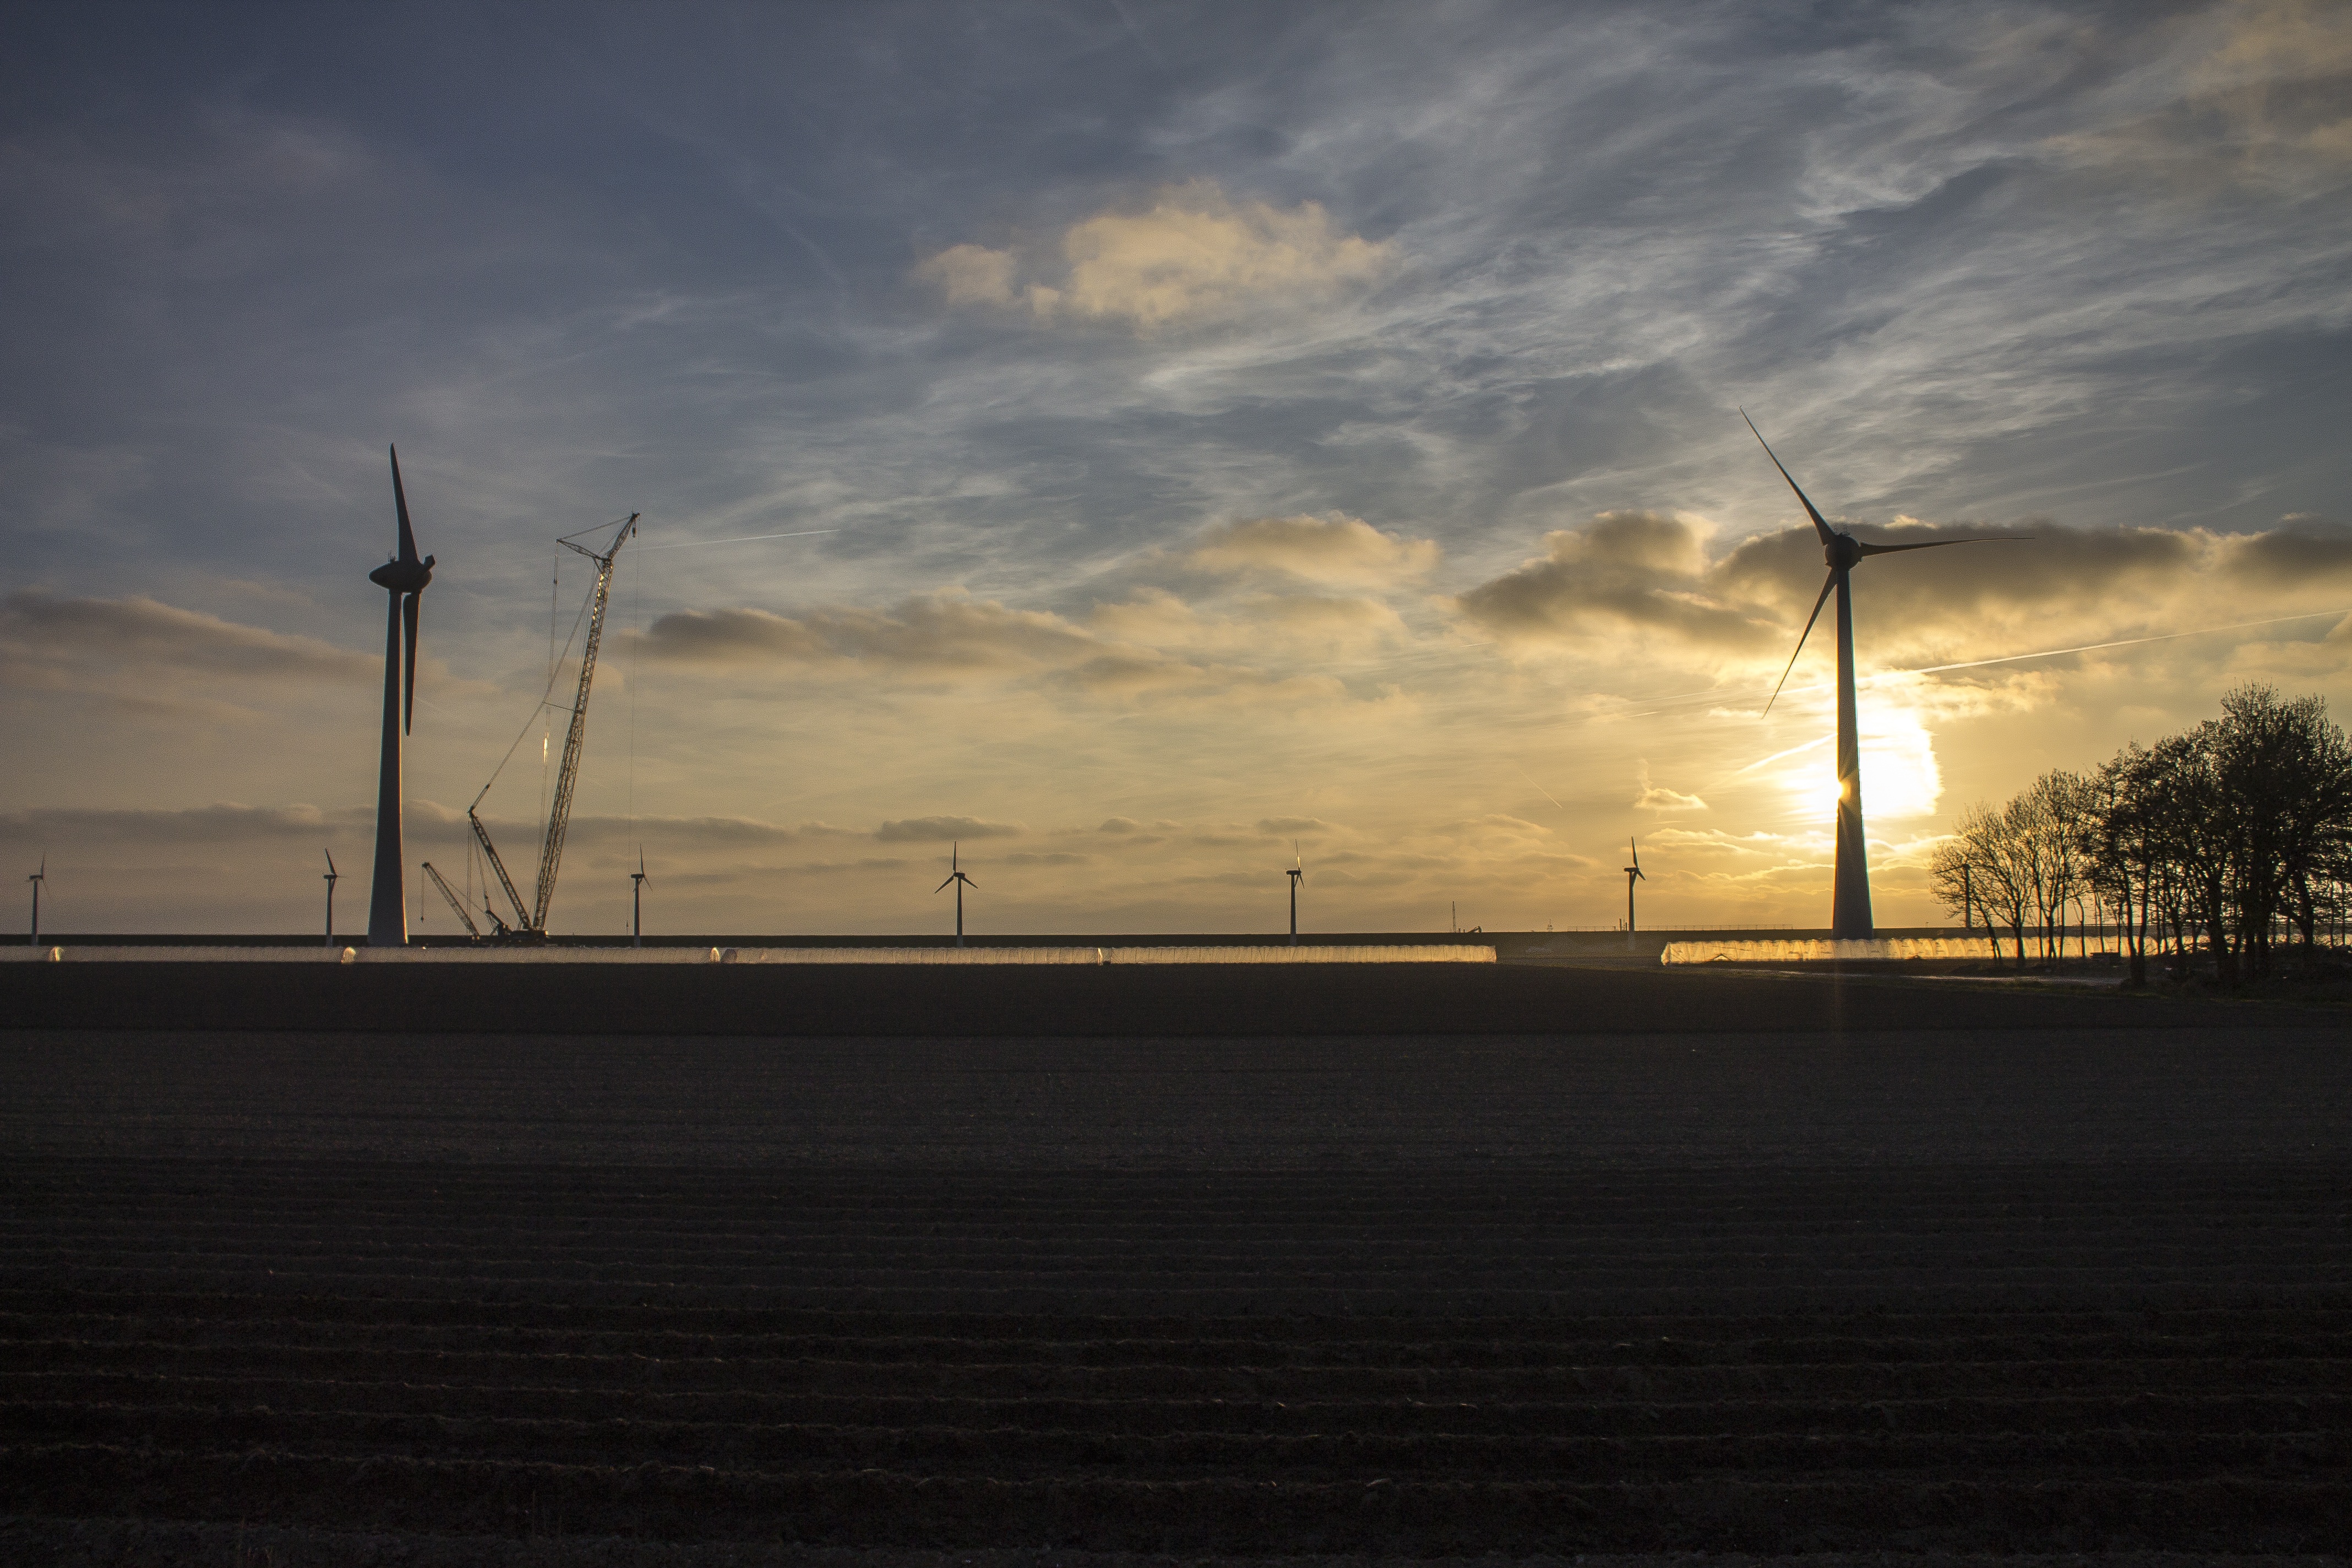
sea, horizon, light, cloud, sky, technology, sunrise, sunset, sunlight, morning, run, wind, dawn, dusk, evening, line, flow, wind turbine, electricity, wind energy, energy, power, netherlands, clouds, wind farm, innovation, wicks, durable, wind mill, green power